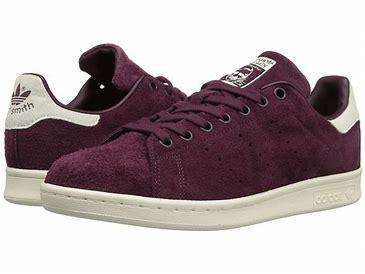
Brand: adidas
Model: Originals Stan Smith